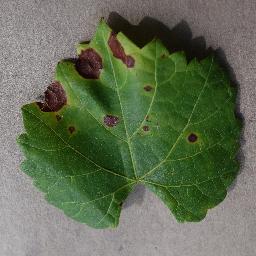
Label: Grape___Black_rot